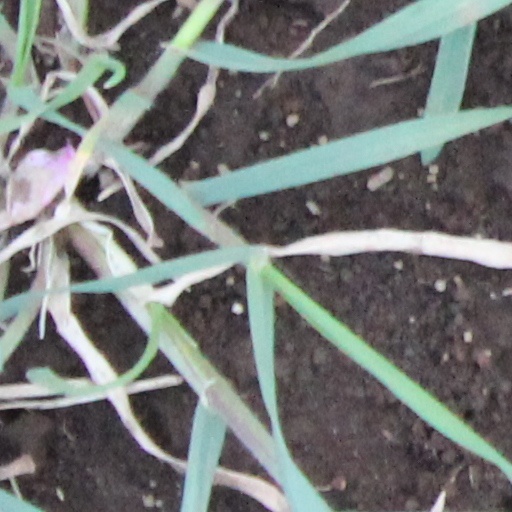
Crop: wheat